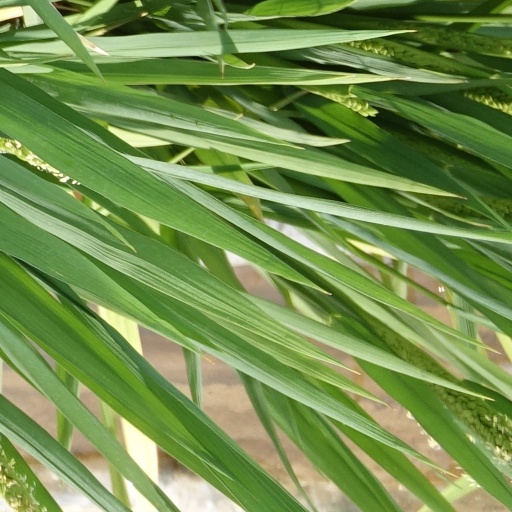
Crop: rice